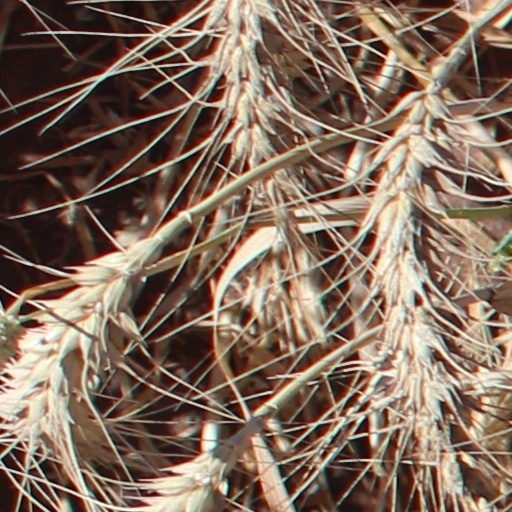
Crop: wheat